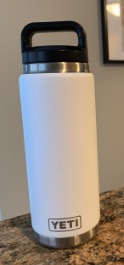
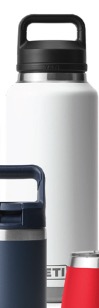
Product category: misc
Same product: yes